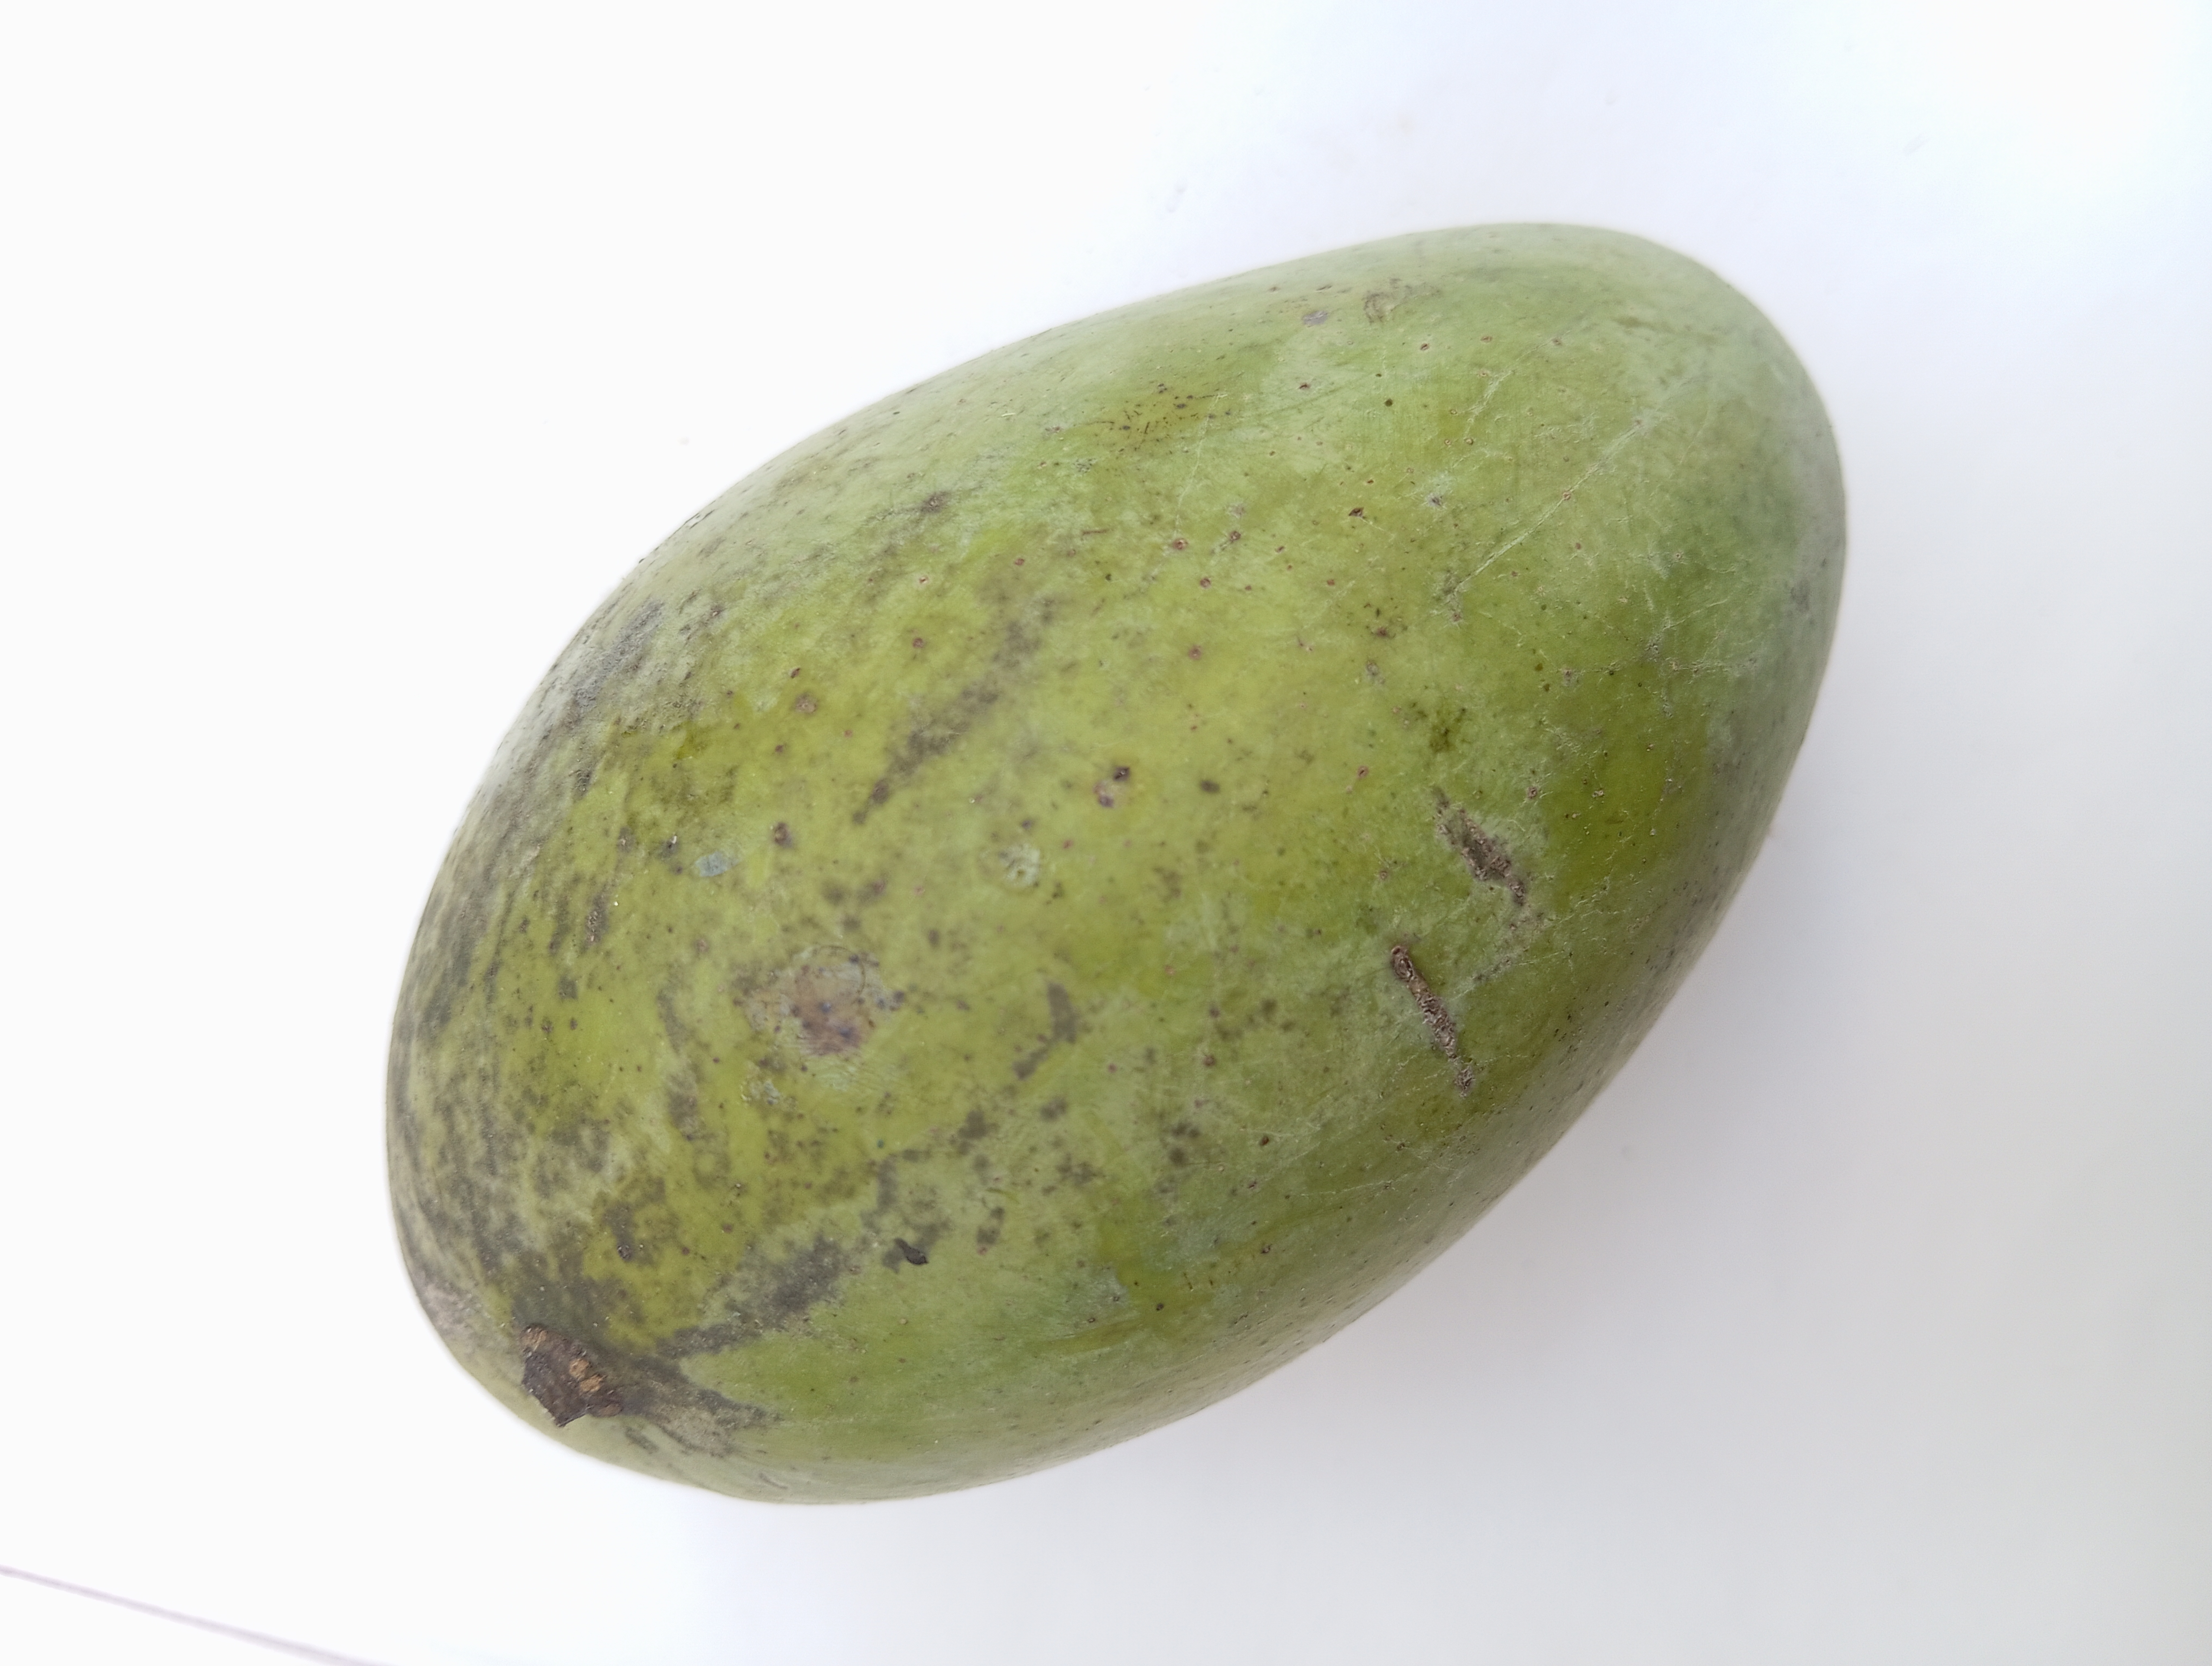
Mango variety: Amrapali